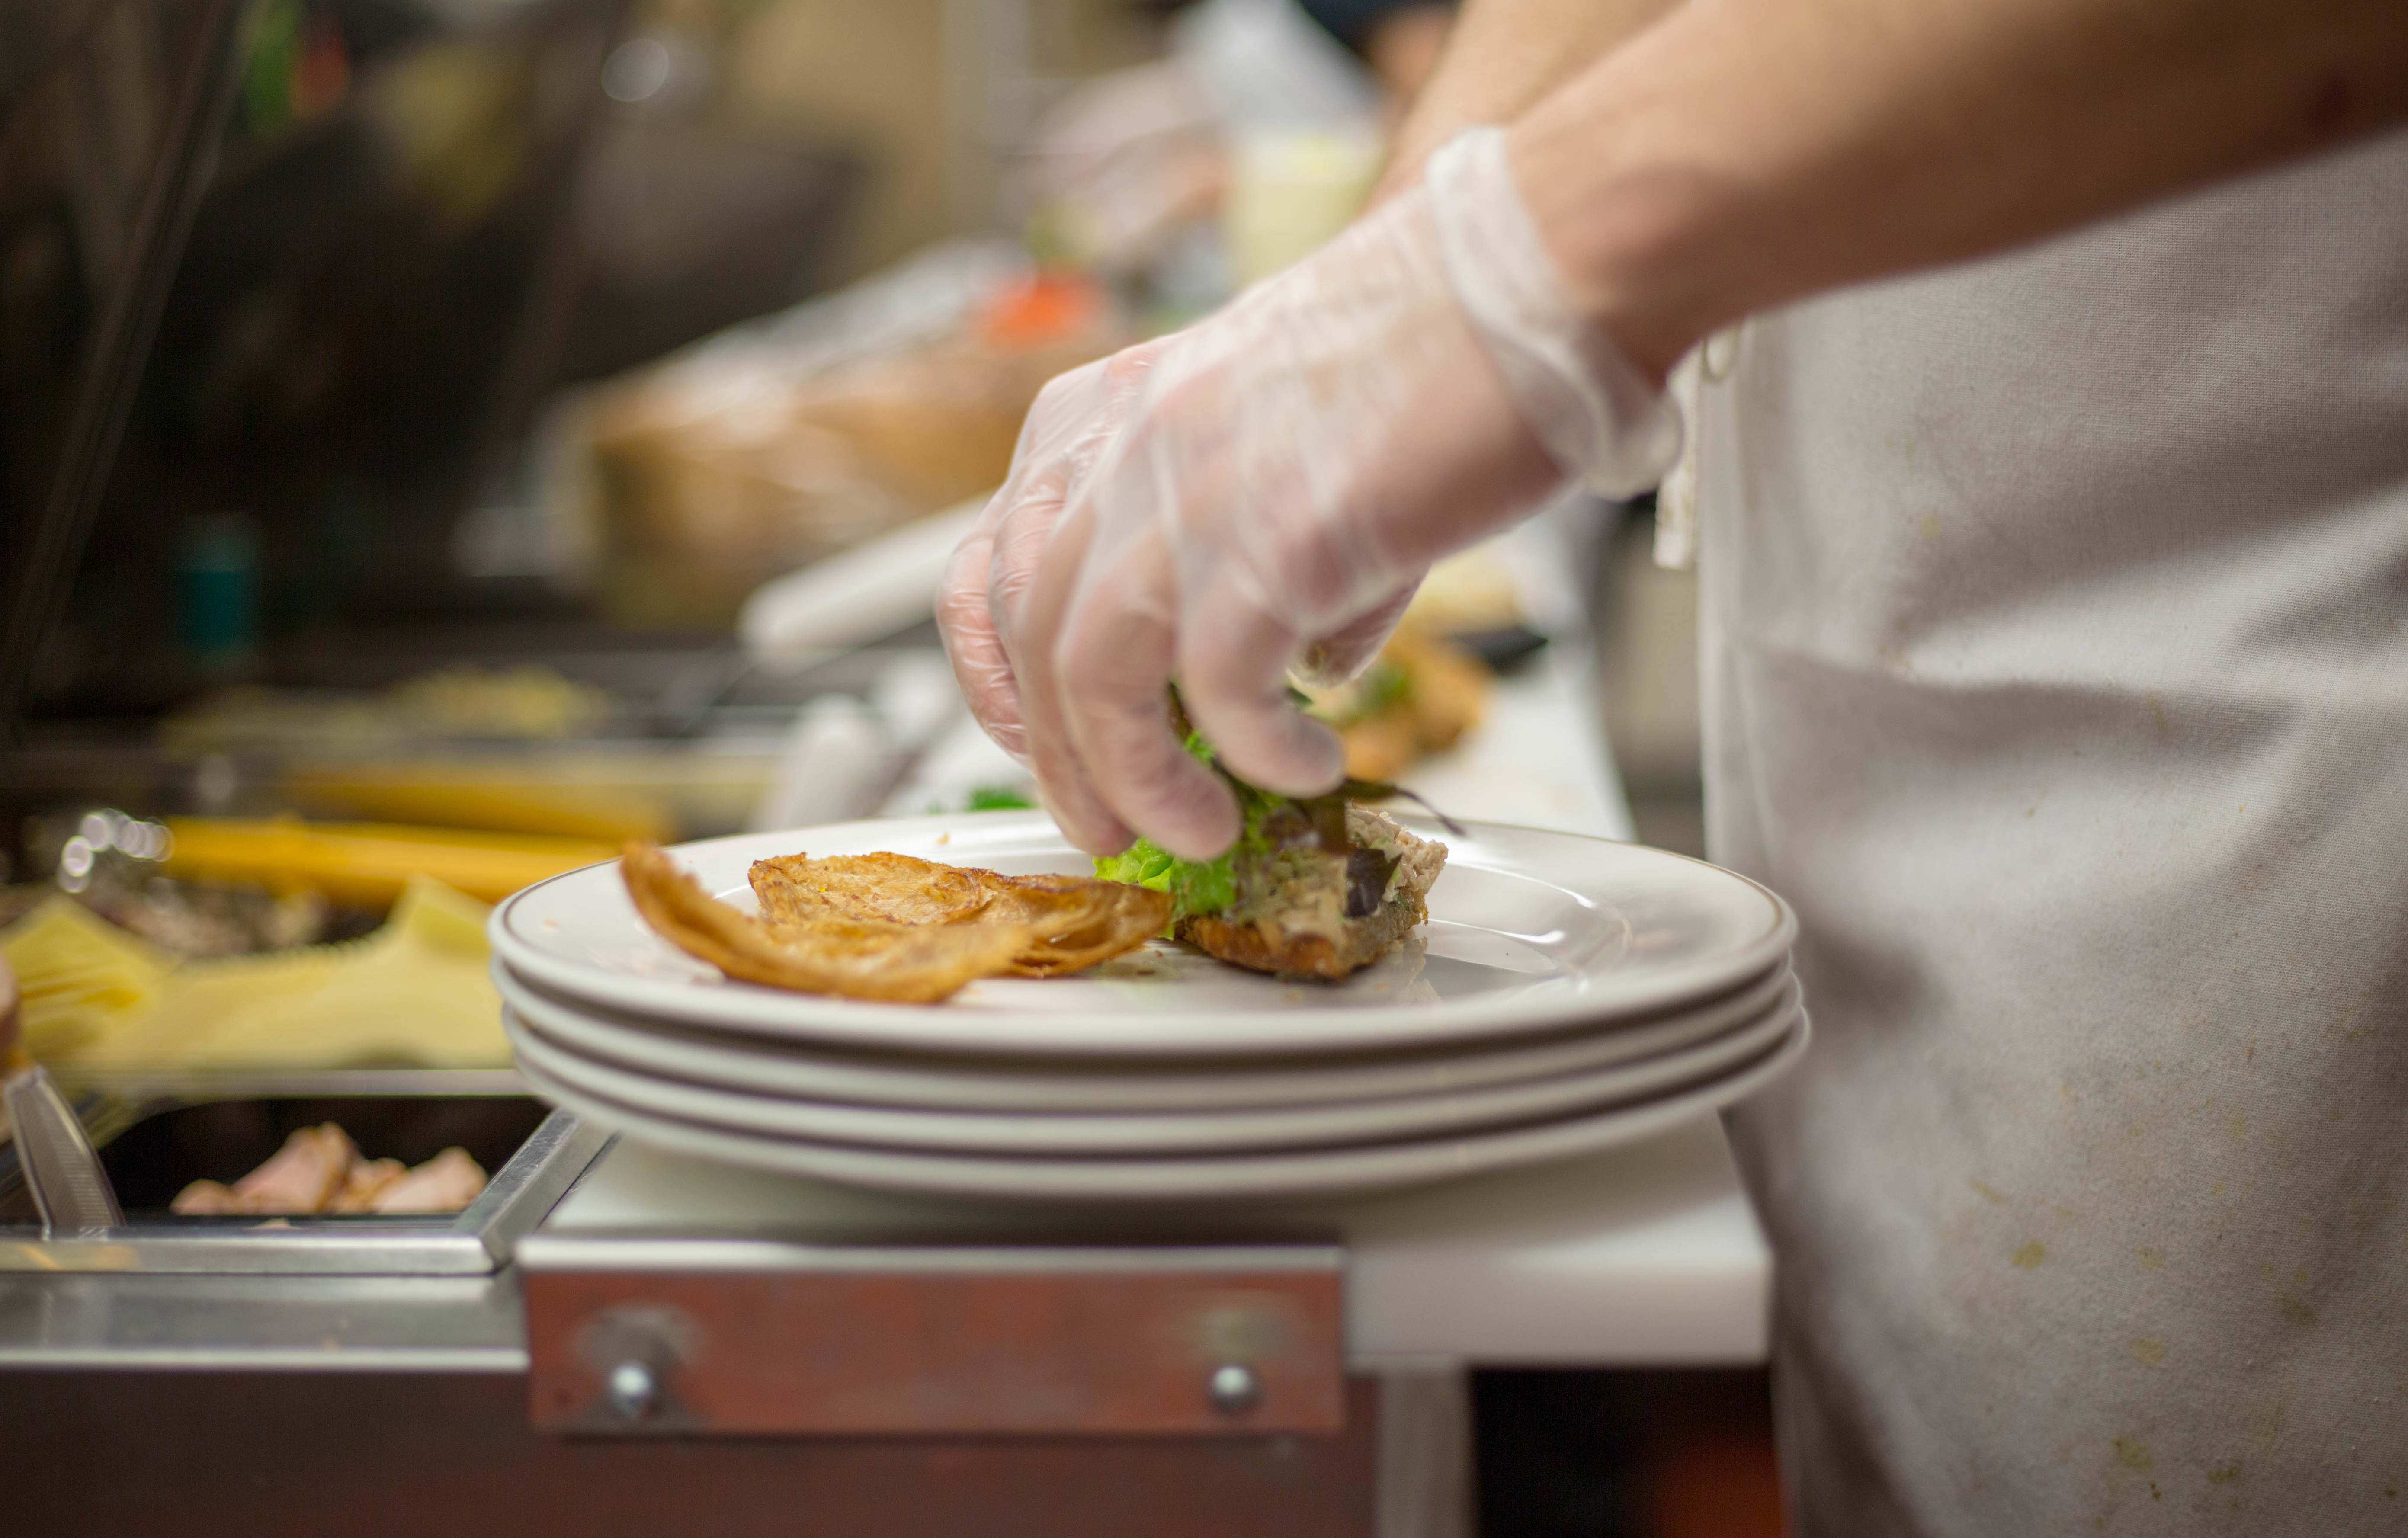
food, dish, cuisine, ingredient, meal, eating, recipe, hand, brunch, comfort food, culinary art, side dish, fast food, finger food, breakfast, chef, produce